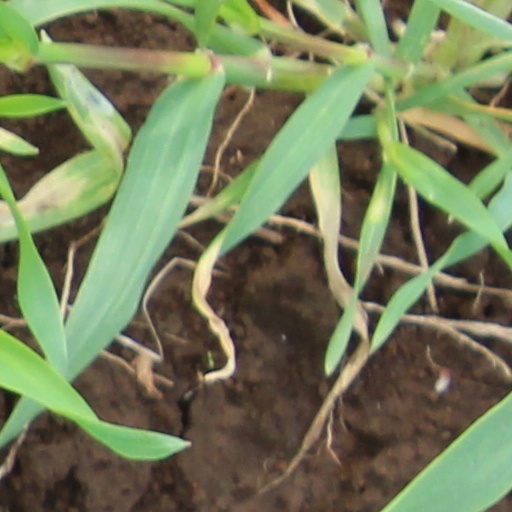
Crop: wheat